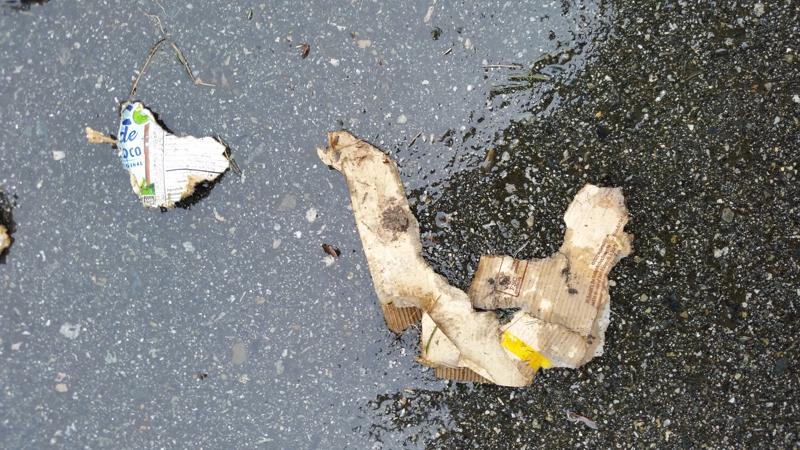
Waste category: trash